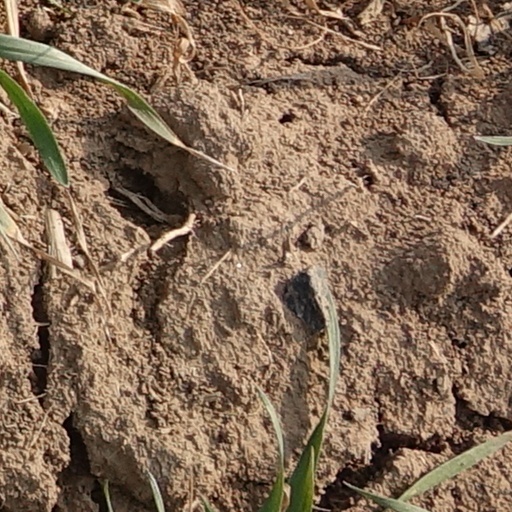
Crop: wheat